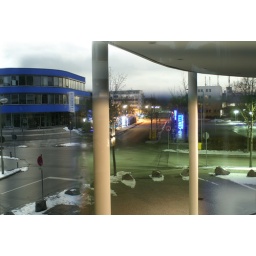
24 hours - view from my office window in 48 slides